Gianfranco Brancatelli

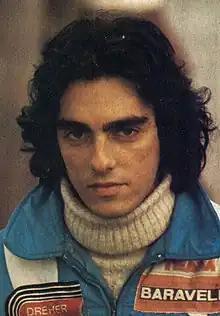
Brancatelli in 1974

Gianfranco Brancatelli (born 18 January 1950) is a former racing driver from Italy.